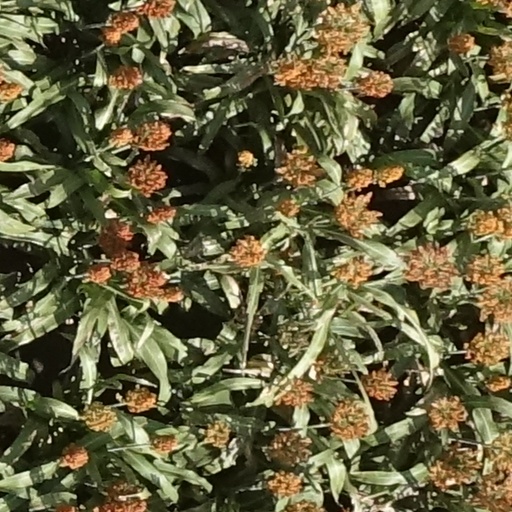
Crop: sorghum